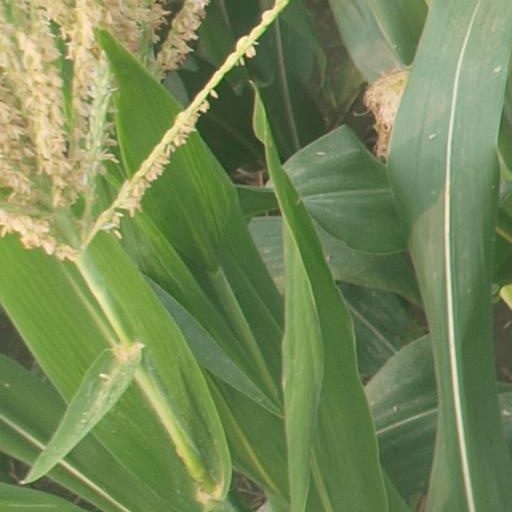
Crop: maize; corn